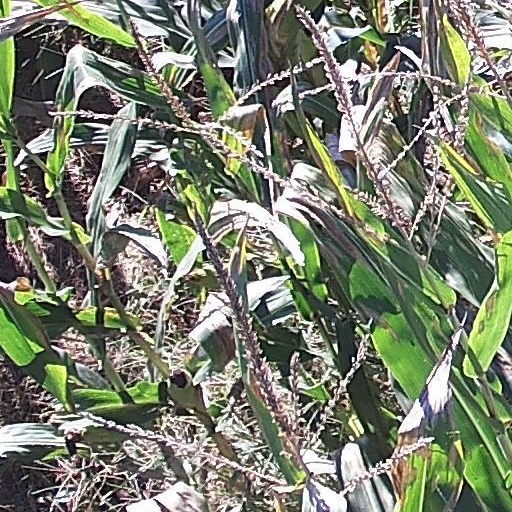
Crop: maize; corn